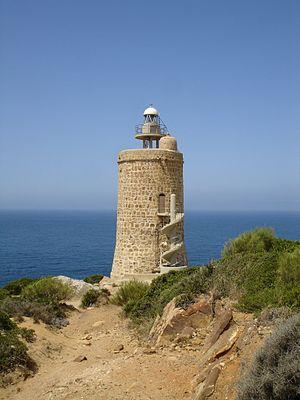
Le Phare de Camarinal est un phare situé dans la ville de Tarifa dans la province de Cadix en Andalousie. Il est classé comme Bien d'intérêt culturel.